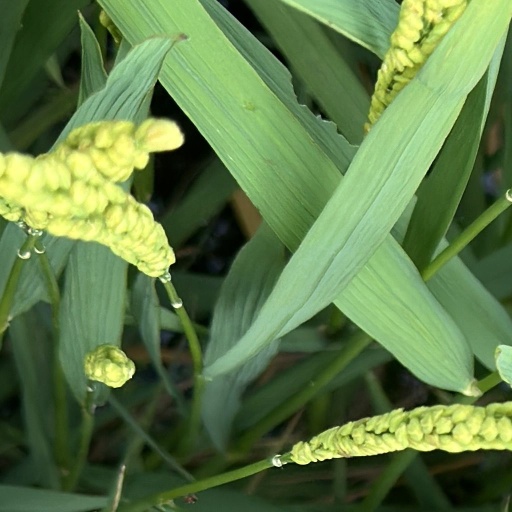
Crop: rice